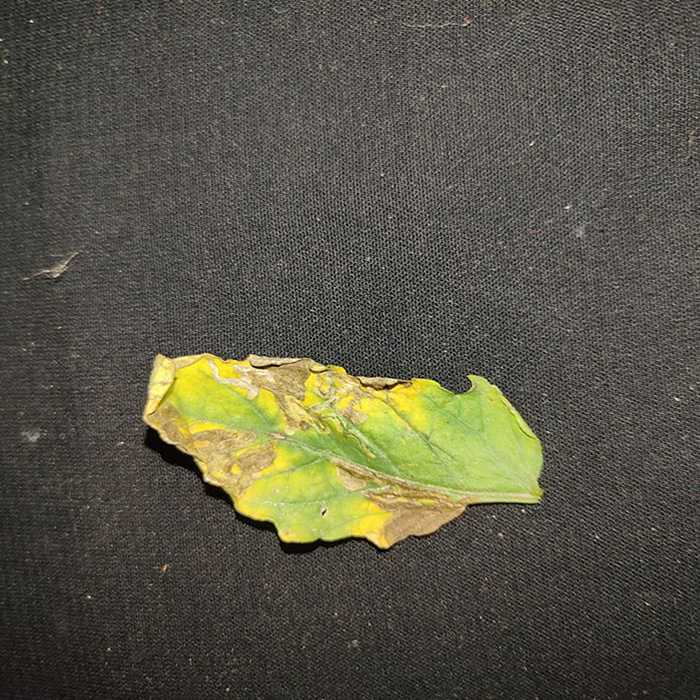
Plant: Tomato
Label: Tomato Bacterial spot